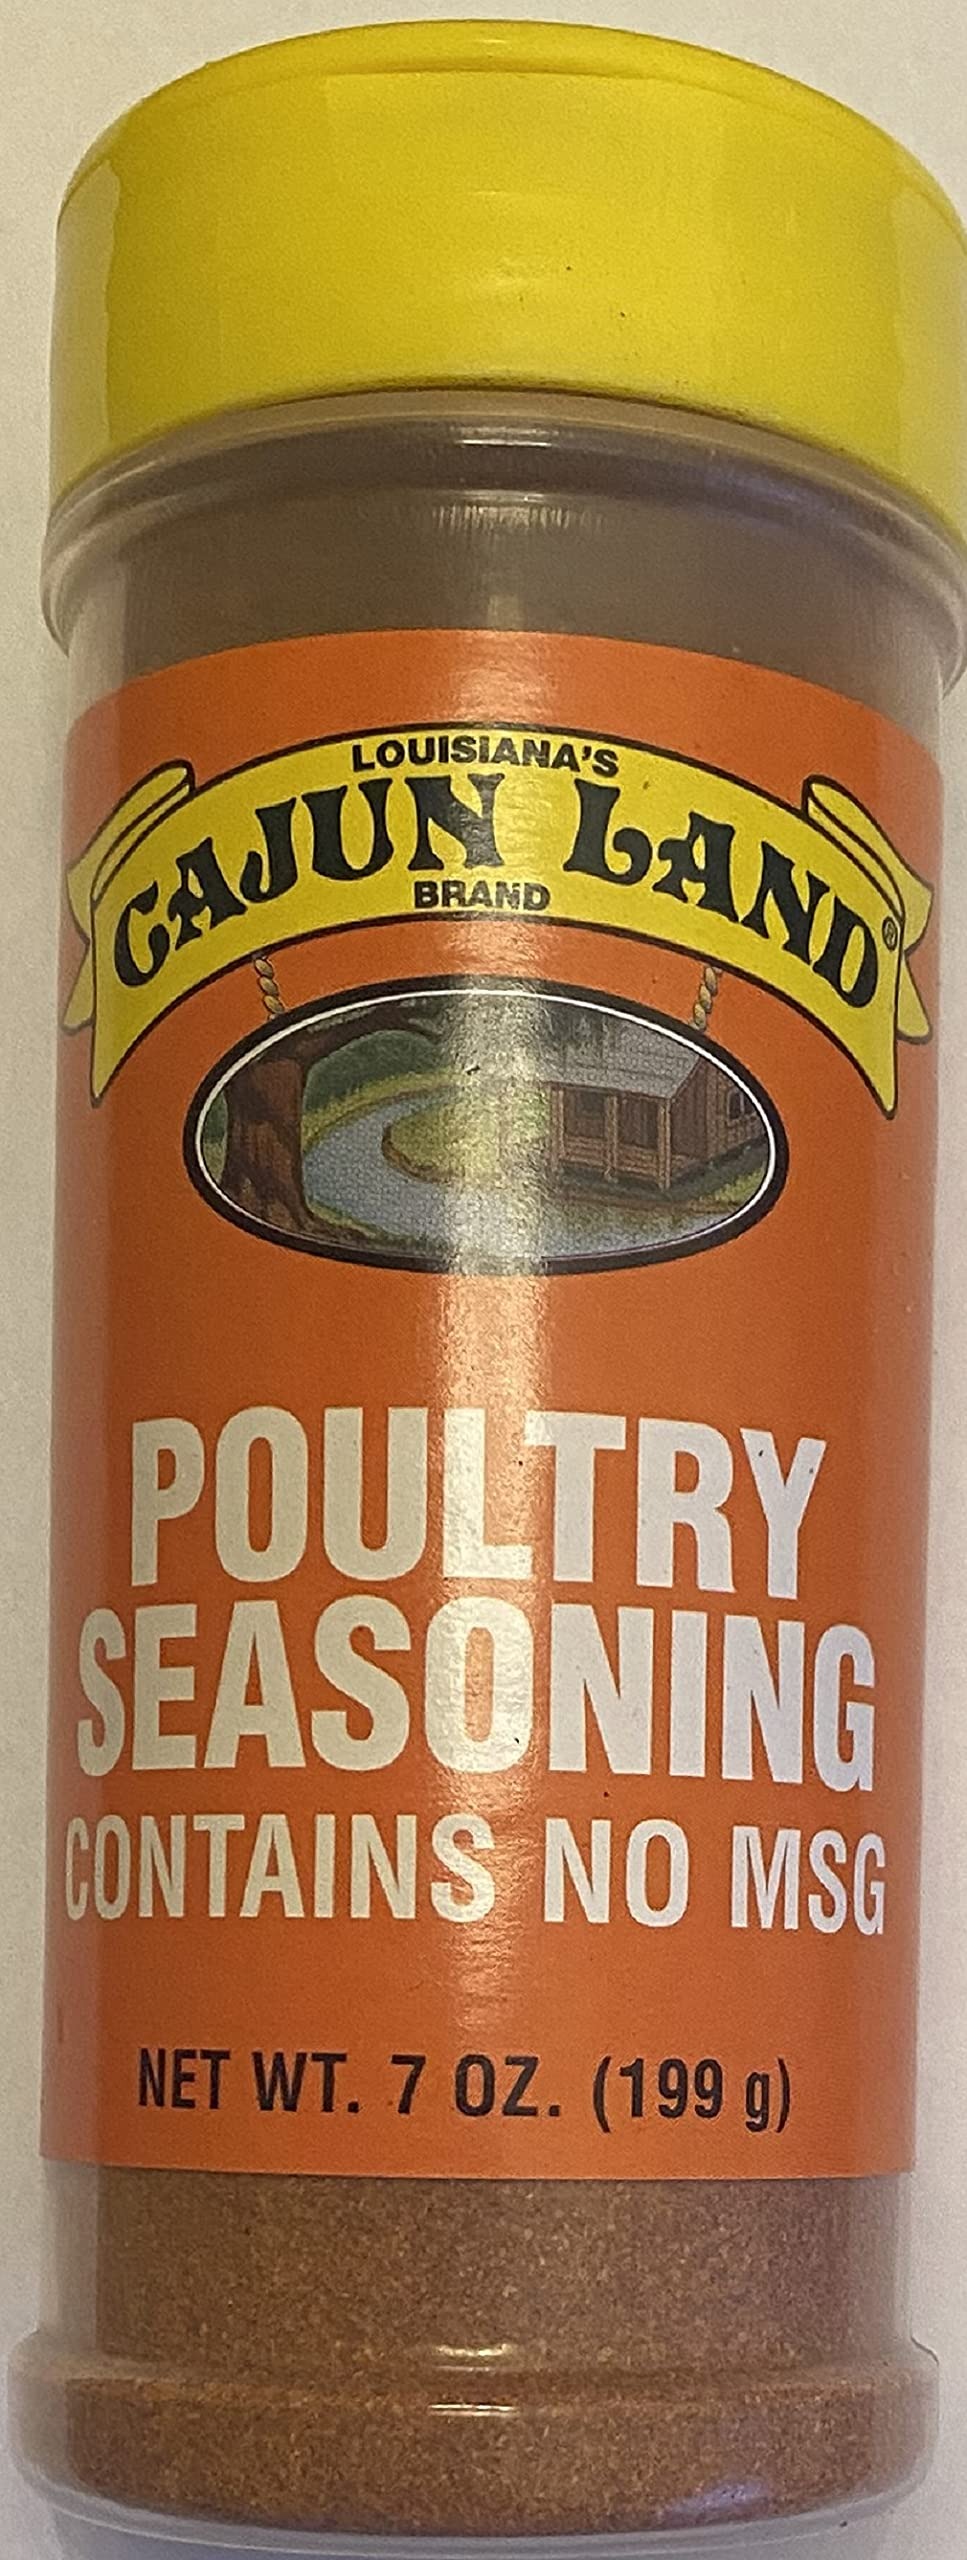
Item Name: Cajun Land Cajun Creole Poultry Seasoning, 7 Ounce Shaker (No MSG Blend - For Chicken, Turkey, Duck and Goose)_AB
Bullet Point 1: Try our specially formulated blend of Cajun Creole spices on all of your favorite cuts of Chicken, Turkey, Duck and Goose.
Bullet Point 2: Flavored with garlic, onion, paprika and a touch of sugar to bring out the best in your poultry. Great for roasting, grilling, slow-smoking and even frying! The perfect coating for your holiday Fried Turkey - Cajun style.
Bullet Point 3: Suggested to fully coat and pre-season poultry and let rest in the fridge for an hour or more.
Bullet Point 4: No MSG blend. Try sprinkling into your preferred unseasoned batter before frying up some chicken.
Bullet Point 5: Cajun Land is a trusted family-owned Local favorite from Metairie, Louisiana - Since 1972.
Bullet Point 6: Flavor name: Grilling,Garlic,Paprika,Cajun,Onion
Product Description: No MSG Blend. Ingredients: Salt, Cajun Creole Spices, Paprika, Dehydrated Onion and Garlic, Tricalcium Phosphate (Anti-Caking Agent) and Sugar. Cajun Land is a trusted family-owned Local favorite from Metairie, Louisiana - Since 1972.
Value: 7.0
Unit: Ounce

Price: 14.38